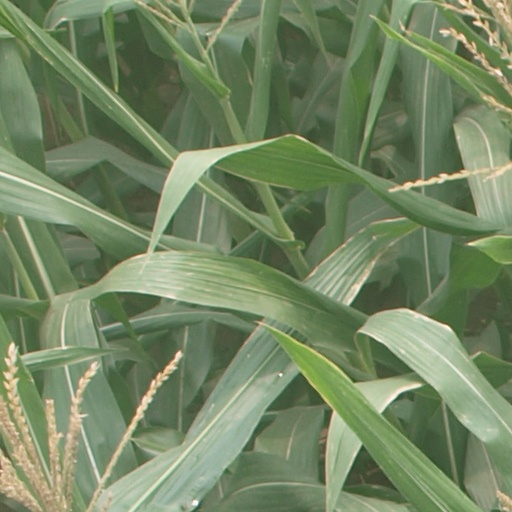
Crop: maize; corn